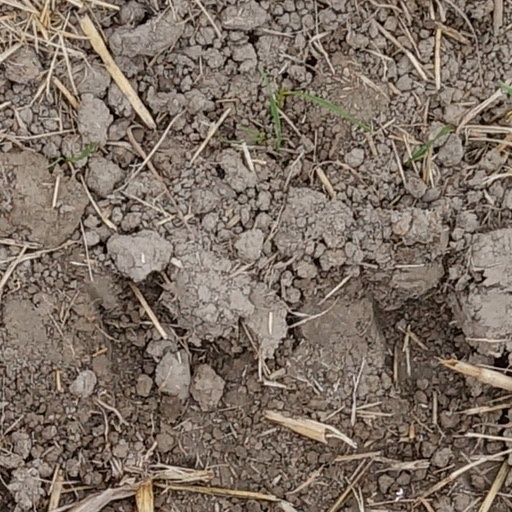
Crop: wheat